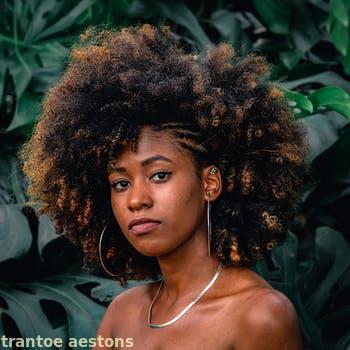
Label: Watermark